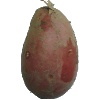
Label: Potato Red 1